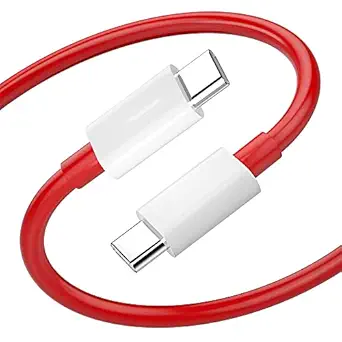
Sounce 65W OnePlus Dash Warp Charge Cable
Category: Computers&Accessories
Price: 199 (list price: 999)
Rating: 4.0 (575 ratings)
About this product: [USB C To USB C Cord 1M] With This 1 Meter USB C Fast Charger Cable, You Can Enjoy Convenient Charging for Your USB C Laptops, Tablets, And Smartphones. Perfect For Used on Sofas, Beds, In the Car, And Other Places.|[6.5 Amp USB C Cable High-Speed Data and Charging] Our Type C To Type C Cable Perfect Match with All 60W 45W 30W 18W 15W USB-C Power Adapters, Support Pd 3.0 And Qc 3.0 Fast Charge for Your Devices. Data Transfer Speed Is Up To 480Mbps Of USB 2.0. Note: Not Support Video Transfer.|[USB C To USB C Fast Charging Cable 6Ft] This Newest USB C To C Cable Support Warp Charge For One plus 8T, One plus 9/9 Pro, Too Fast Charge For MacBook Air 13 Inch 2020/2019/2018, For MacBook Pro 13/15/16 Inch 2020/2019/2018/2017/2016, For iPad Mini 2021, For iPad Pro 12.9/11 Inch 2020, For Google Pixel 6/6 Pro/5/4A/4 Xl/4/3A Xl/3A/3 Xl/3/2 Xl/2, For Samsung Galaxy S21 Fe 5G/S20 Fe 5G/Note 20 Ultra/Note 20/S20/S20+/S20 Ultra, Galaxy Z Flip 3, Galaxy Z Fold 3, And More Devices.|[One plus 8T Warp Charge Cable] Wrapped in Premium Silicon Coating, High-Quality Pure Copper Core, Prolong Bending Lifespan. Both USB C Connectors are Designed with An Advanced Emark Chip for Higher Efficiency & Safer Charging for Your One plus 8T. Output Delivery At 6.5A 10V Max, 65% Charging Capacity Only Takes 30 Minutes, Saving Your Valued Time.|[What You Get] USB C Super-Fast Charging Cable and One Year Worry-Free Replacement! If You Have Any Issues, Please Don’t Hesitate to Contact Customer Service.